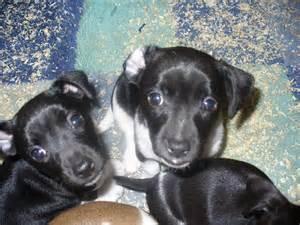
dog